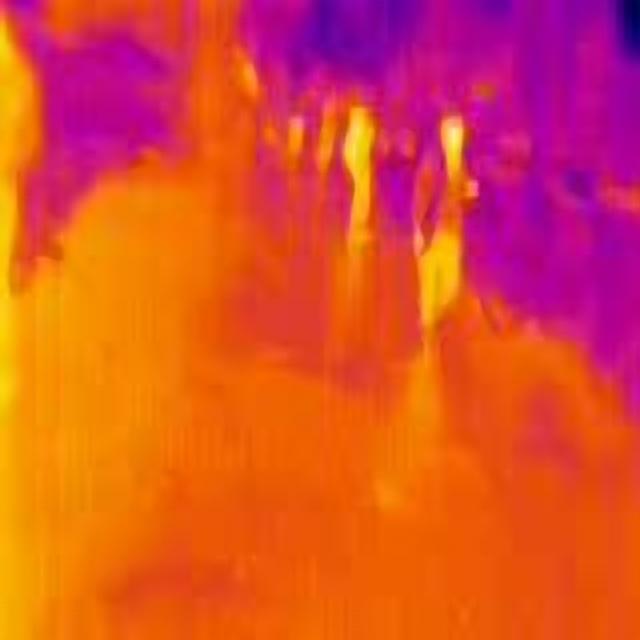
Detected objects:
label: person
label: person
label: person
label: person
label: person